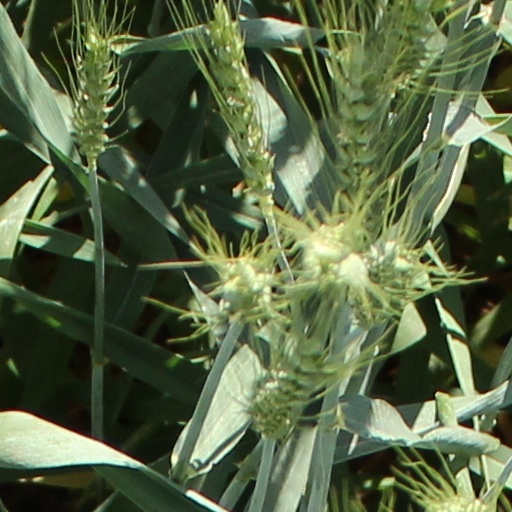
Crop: wheat